Geneva, Illinois

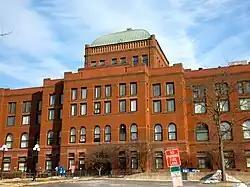
Kane County Courthouse

Geneva is served by Chicago Midway International Airport, Chicago O'Hare International Airport, and Dupage Airport. The city also benefits from highways running through the city, including State Routes 25, 31, 38 with easy access to Interstate 88.